Davie Cooper

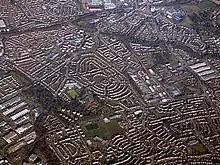
The Hillhouse Estate where Cooper was raised, pictured in 2018.

He initially attended Beckford Street Primary in Hamilton before moving on to Udston Primary. Cooper was soon made captain of the Udston primary team and played as an inside forward (roughly equivalent to a modern-day deep-lying striker). As an Udston Primary player, Cooper and his team won the Shinwell Cup youth tournament, beating Low Waters Primary 4–2 in the final at Douglas Park, the former home of Hamilton Academical.